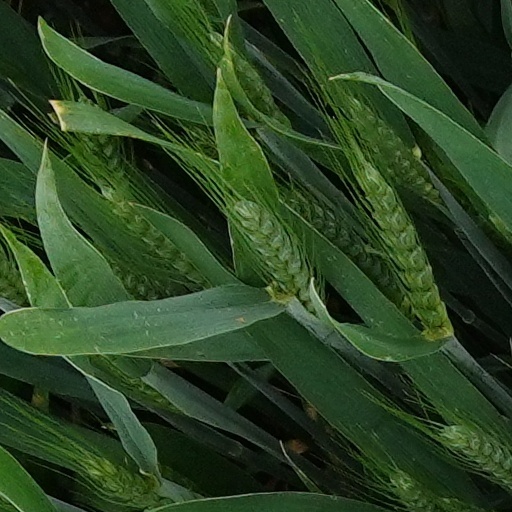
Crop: wheat